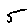
Label: 5